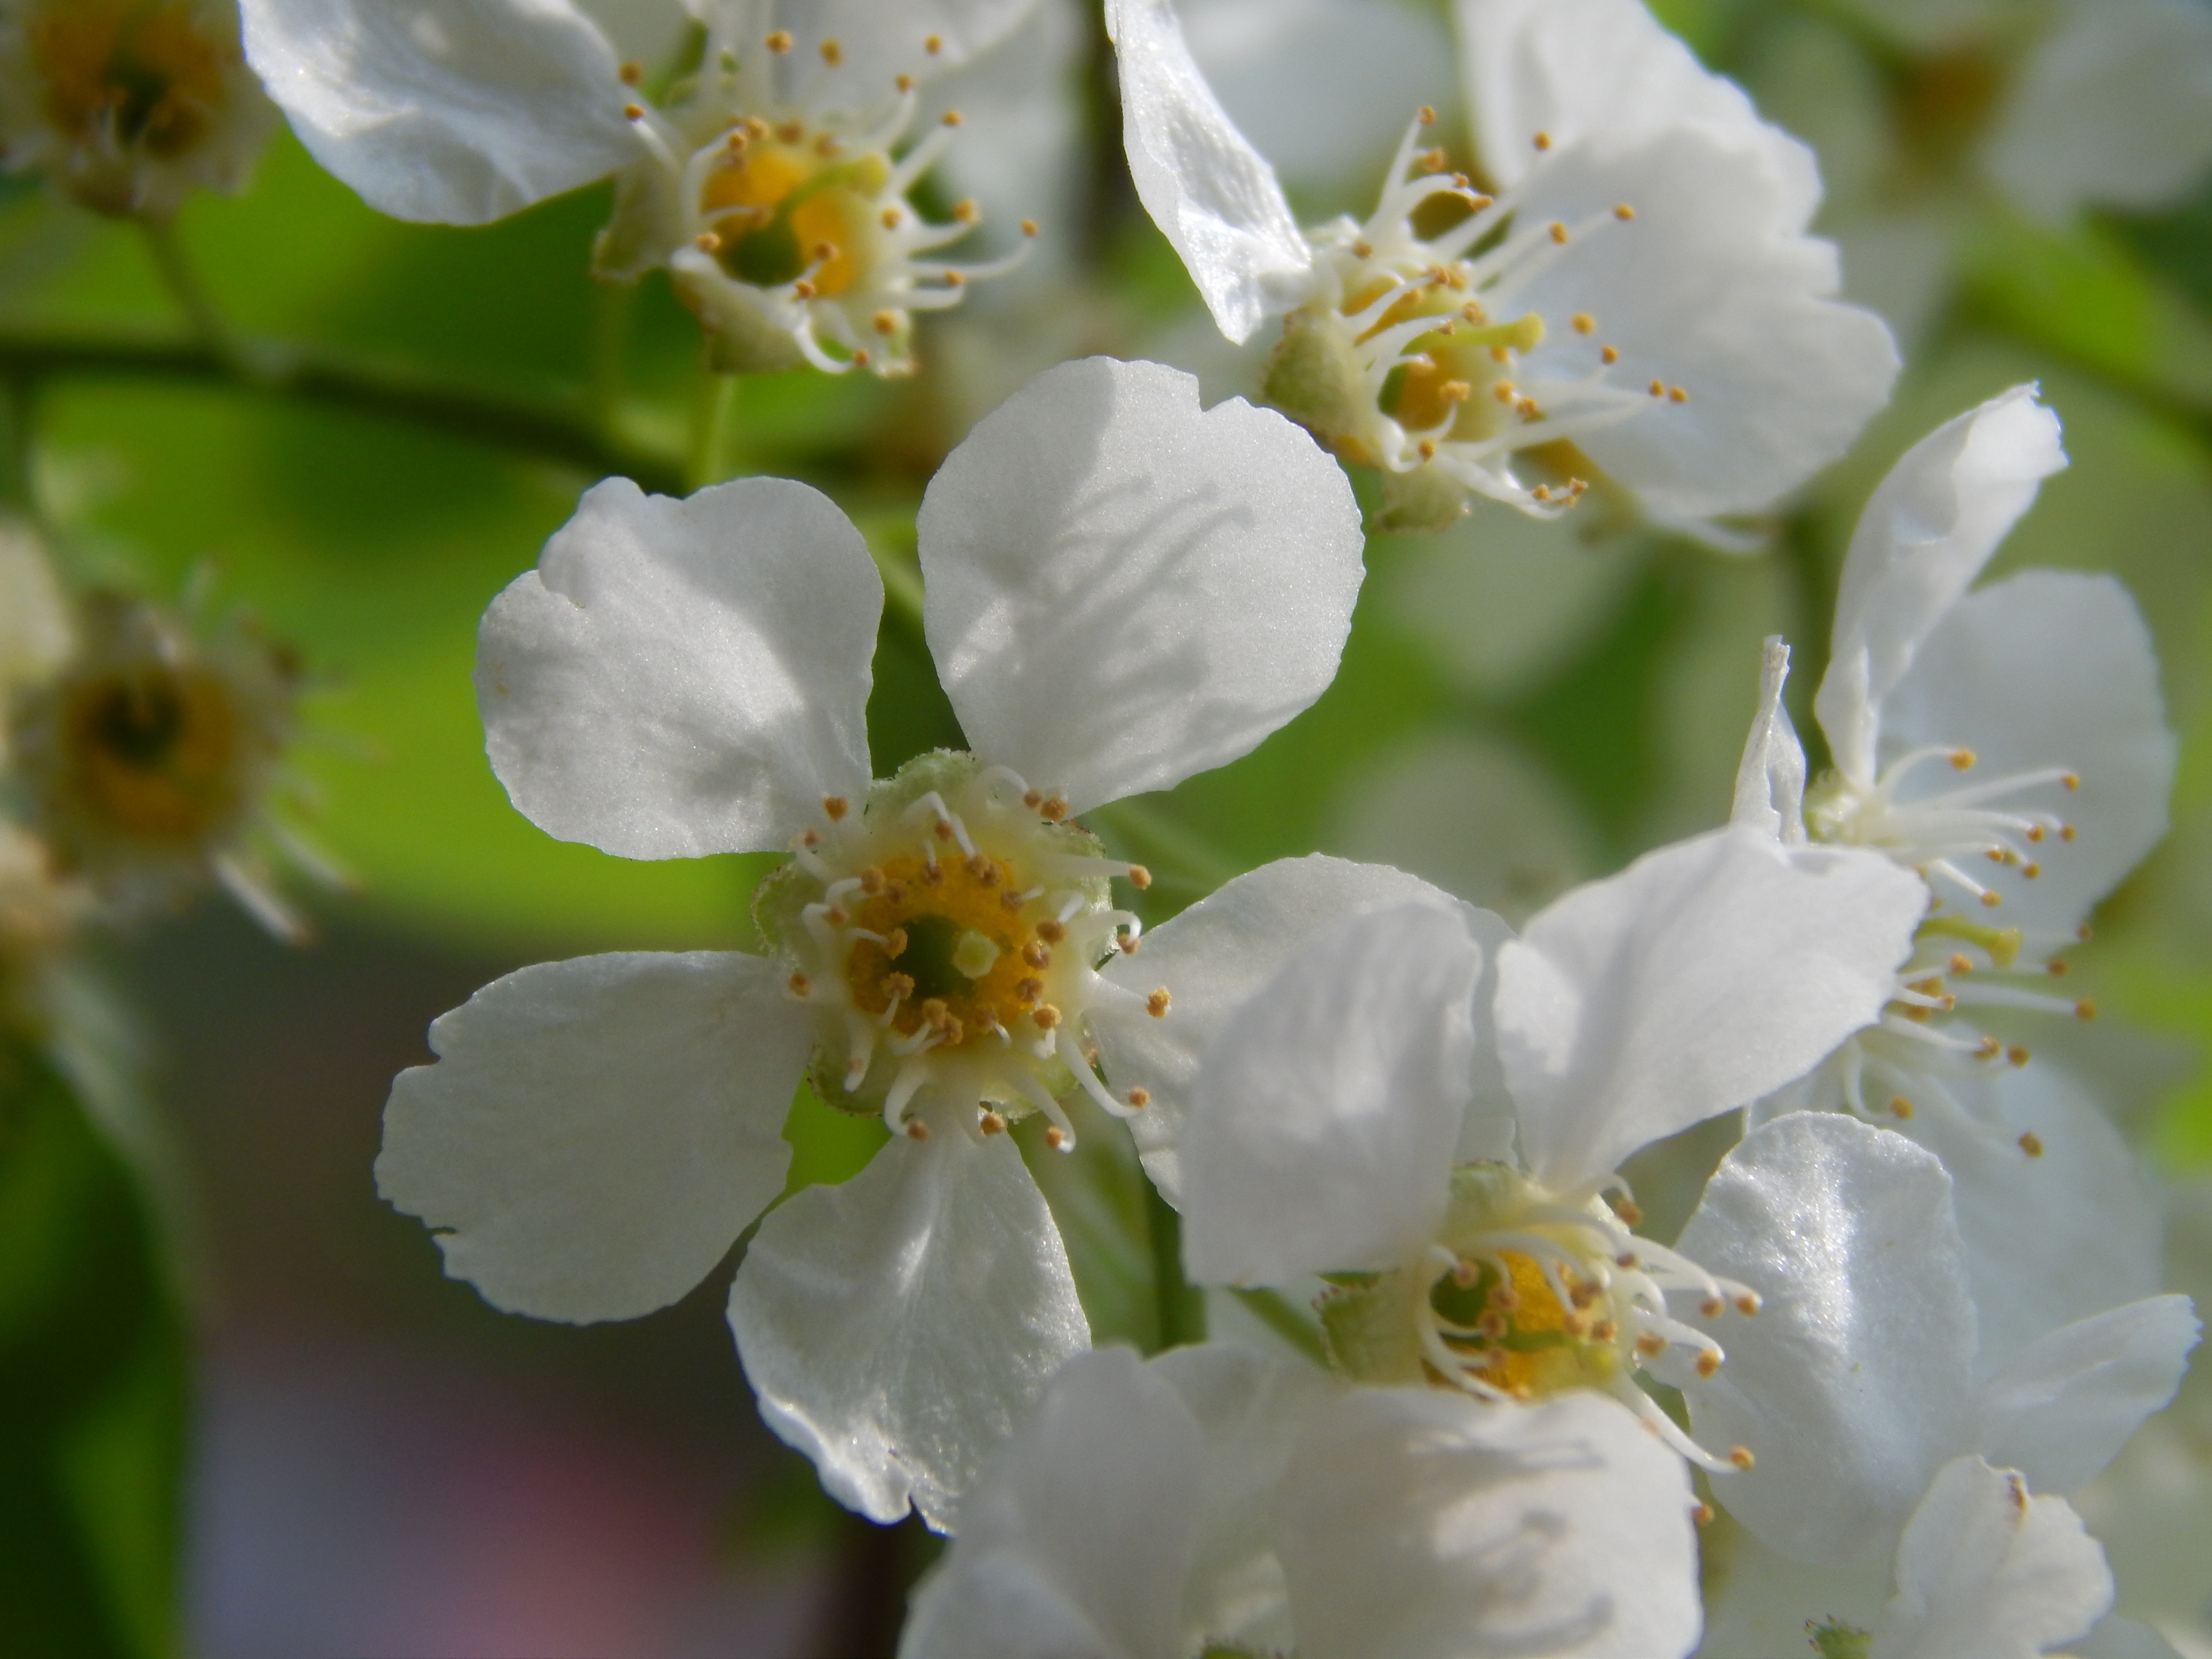
branch, blossom, plant, fruit, flower, petal, bloom, food, spring, produce, macro, botany, closeup, flora, wildflower, close up, shrub, macro photography, white flowers, flowering plant, rose family, bird cherry tree, land plant